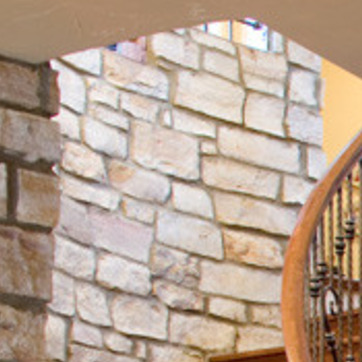
Material: stone